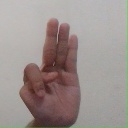
अक्षर: भ